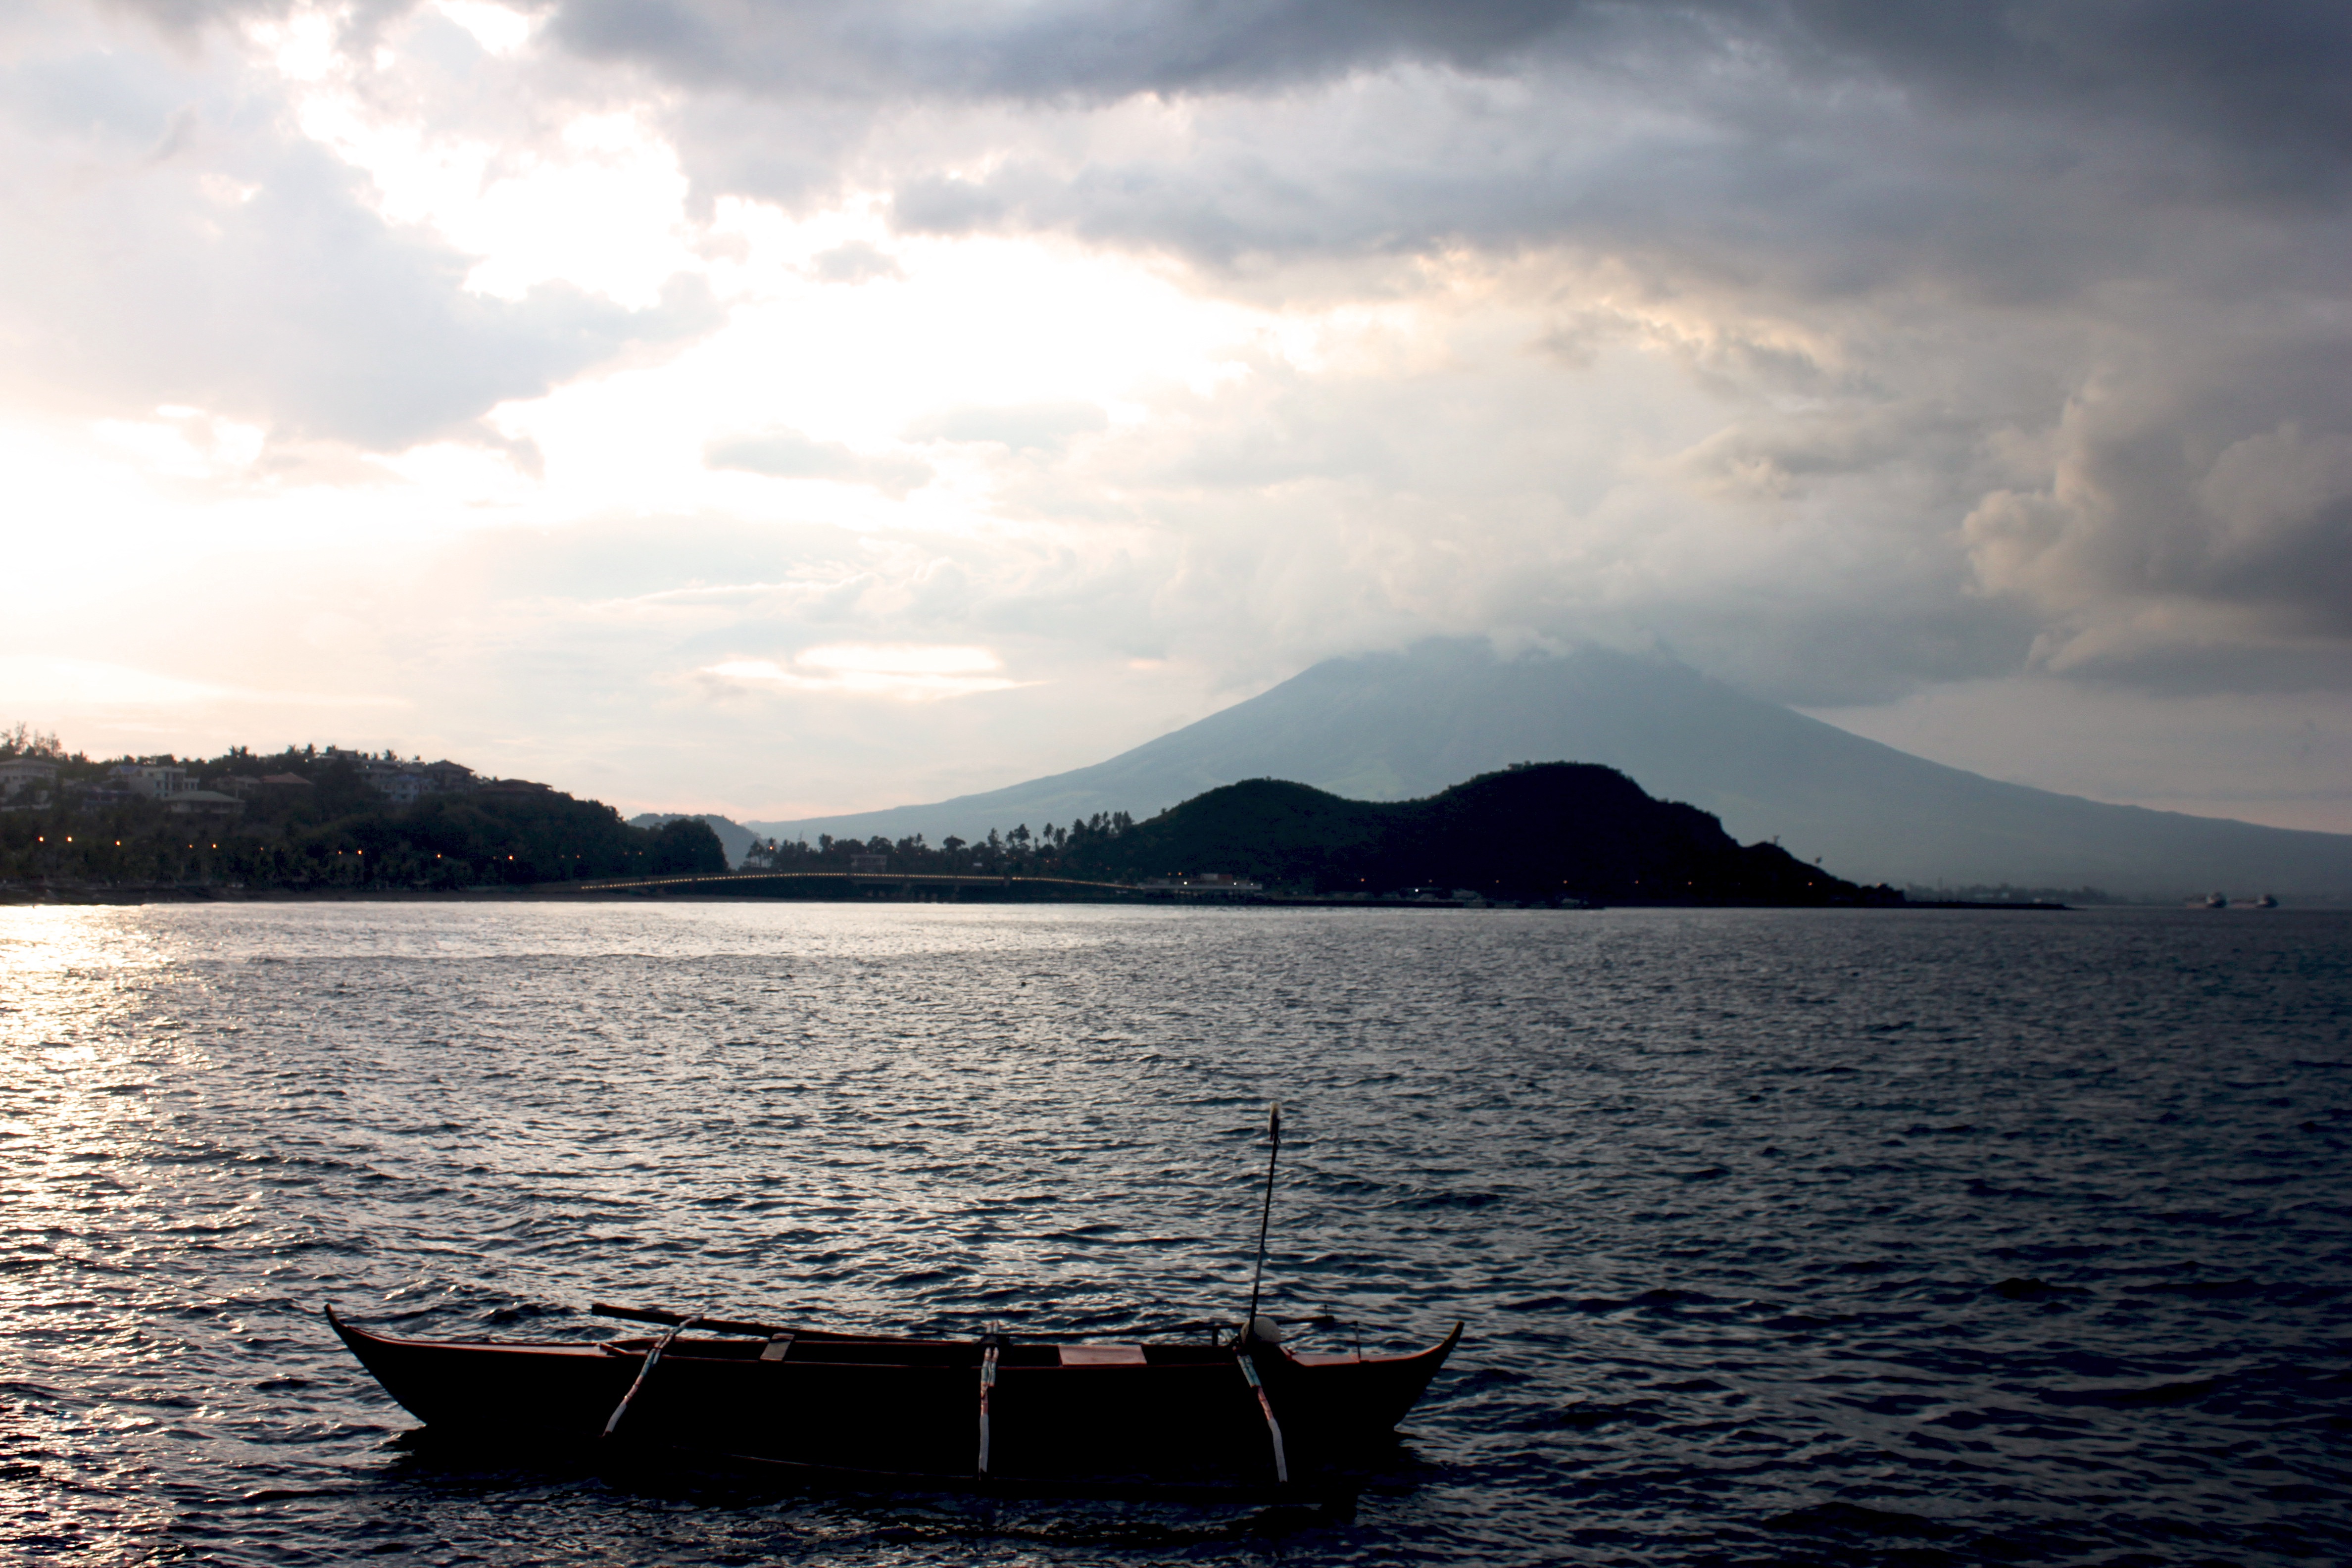
sea, horizon, cloud, boat, lake, dusk, reflection, vehicle, bay, boating, loch